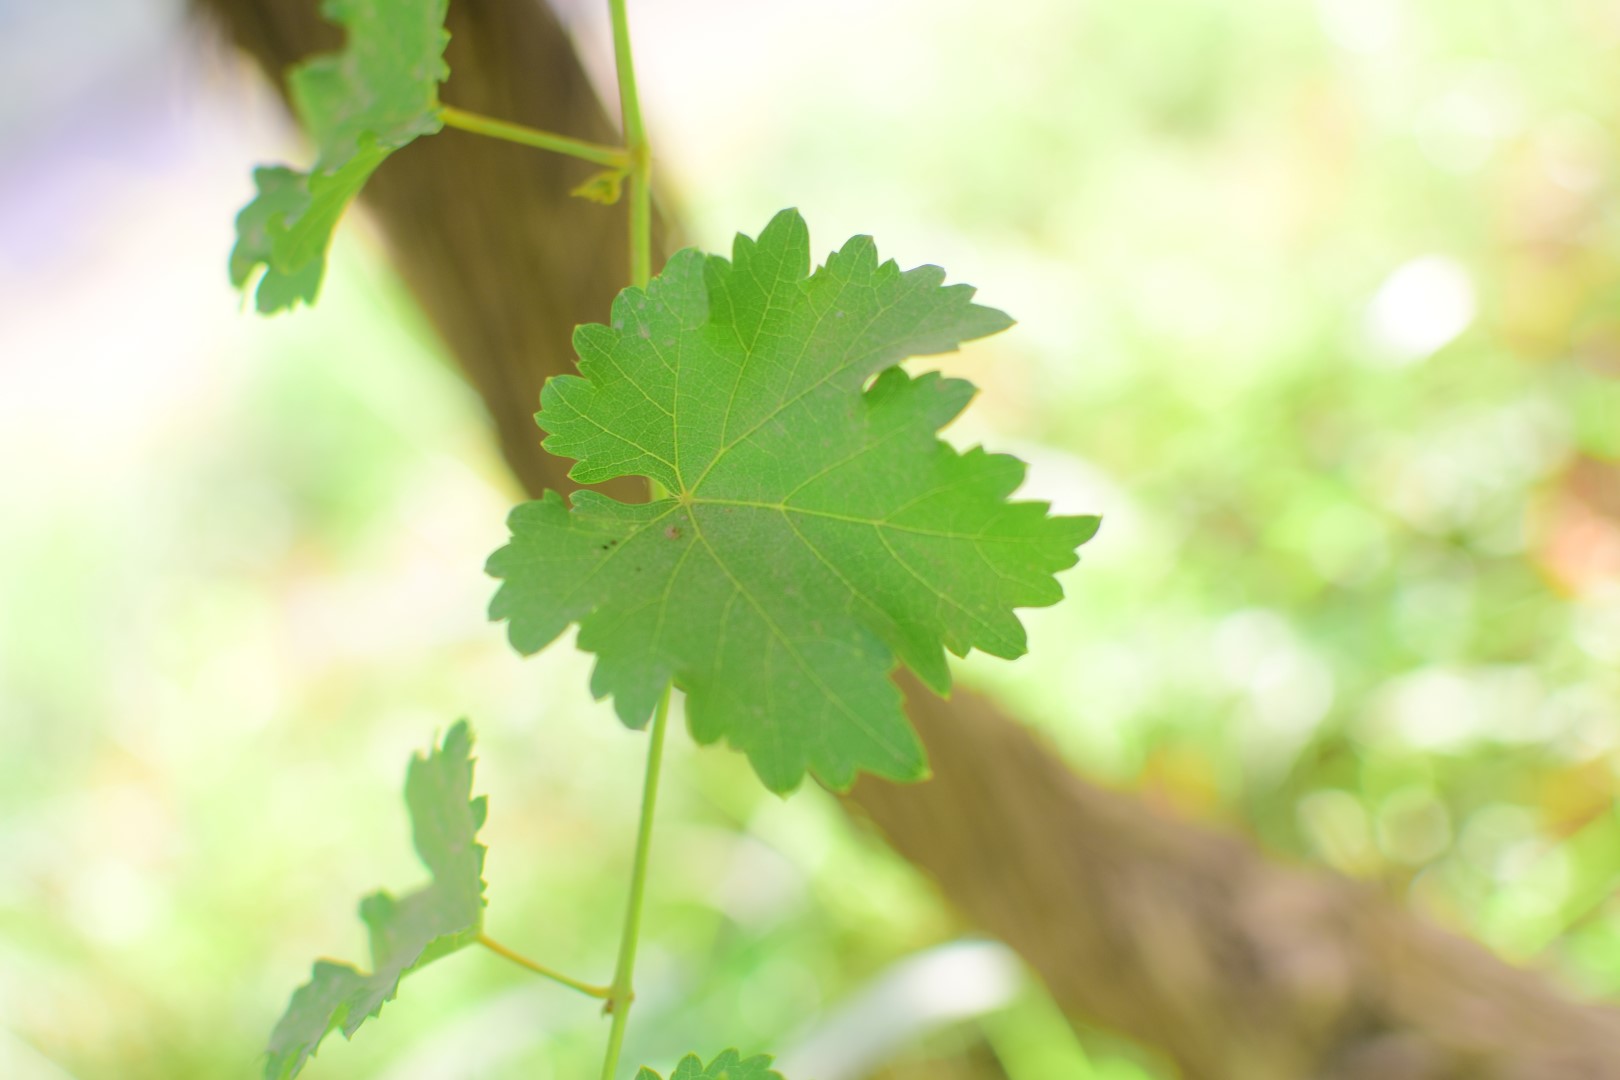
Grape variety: Deas Al-Annz